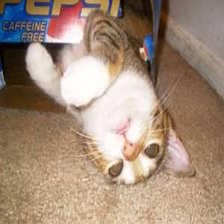
Species: cat
Breed: Abyssinian